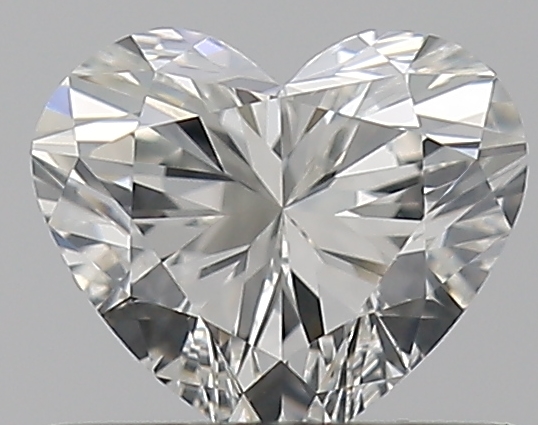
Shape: heart
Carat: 0.51
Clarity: VS1
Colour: I
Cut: EX
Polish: EX
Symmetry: VG
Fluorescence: F
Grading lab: GIA
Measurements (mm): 4.78 x 5.54 x 3.32